Timeline of women's suffrage in Wisconsin

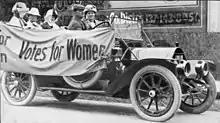
Suffragists from the Political Equality League in Milwaukee

This is a timeline of women's suffrage in Wisconsin. Women's suffrage efforts began before the Civil War. The first Wisconsin state constitutional convention in 1846 discussed both women's suffrage and African-American suffrage. In the end, a more conservative constitution was adopted by Wisconsin. In the 1850s, a German language women's rights newspaper was founded in Milwaukee and many suffragists spoke throughout the state. The first state suffrage convention was held in Janesville in 1867. The 1870s, several women's suffrage groups were founded in the state. In 1884, a women's suffrage bill, allowing women to vote for school-related issues is passed. In 1886, voters approve the school-related suffrage bill in a referendum. The first year women vote, 1887, there are challenges to the law that go on until Wisconsin women are allowed to vote again for school issues in 1902 using separate ballots. In the 1900s, women's suffrage conventions continue to take place throughout the state. Women collect petitions and continue to lobby the state legislature. In 1911 Wisconsin legislature passes a bill for women's suffrage that will go out to the voters in 1912. On November 4, 1912 voters disapprove of women's suffrage. Women's suffrage efforts continue, including sponsoring a suffrage school and with the inclusion of a National Woman's Party (NWP) chapter formed in 1915. When the Nineteenth Amendment goes out to the states, Wisconsin ratifies on June 10 and turns in the ratification paperwork first, on June 13, 1919.